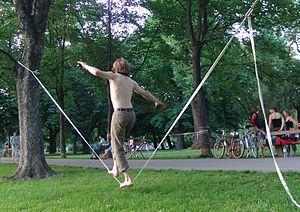
"La slackline ou slack est une pratique sportive récente s'apparentant au funambulisme. Elle s'en distingue cependant clairement par l'utilisation d'une sangle élastique en polyester, ainsi que par l'absence d'accessoire de type balancier et d'une absence de stabilisation de la sangle. La sangle utilisée, appelée ""slack"", est tendue entre deux ancrages à l'aide d'un système facilitant sa mise en tension. Cette facilitation permet la pratique en milieu naturel ou urbain, voire en intérieur. Cette polyvalence a joué un rôle significatif dans l'essor de la slackline, encourageant le « slackeur » à adapter la discipline selon ses préférences et l'environnement disponible.